Aircraft Reactor Experiment

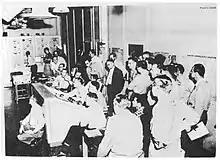
Aircraft Reactor Experiment control room at initial criticality

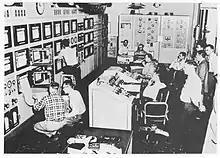
Aircraft Reactor Experiment Control Rod Scene during operation: examining charts during rod calibration experiments

At 4:19 p.m. on November 8, during the ascent to high power, the reactor was shut down following high airborne radioactivity measurements in the basement. It appeared that the gas fittings to the main fuel pump were leaking fission-product gases and vapors into the pits, and the pits were leaking into the basement through defective seals in some electrical junction panels. A pipeline was run from the pits south into an uninhabited valley. Portable compressors and a jet were used to bring the pits to sub-atmospheric pressure for the rest of the experiment. The safety radiation detectors shut down the reactor a few times during restart and were withdrawn to be further away from the reactor. Eventually, the reactor started back up and reached high power.